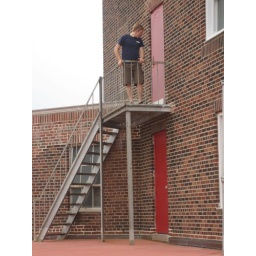
The large structure in the middle of the roof deck is apparently a water tower and some elevator equipment.